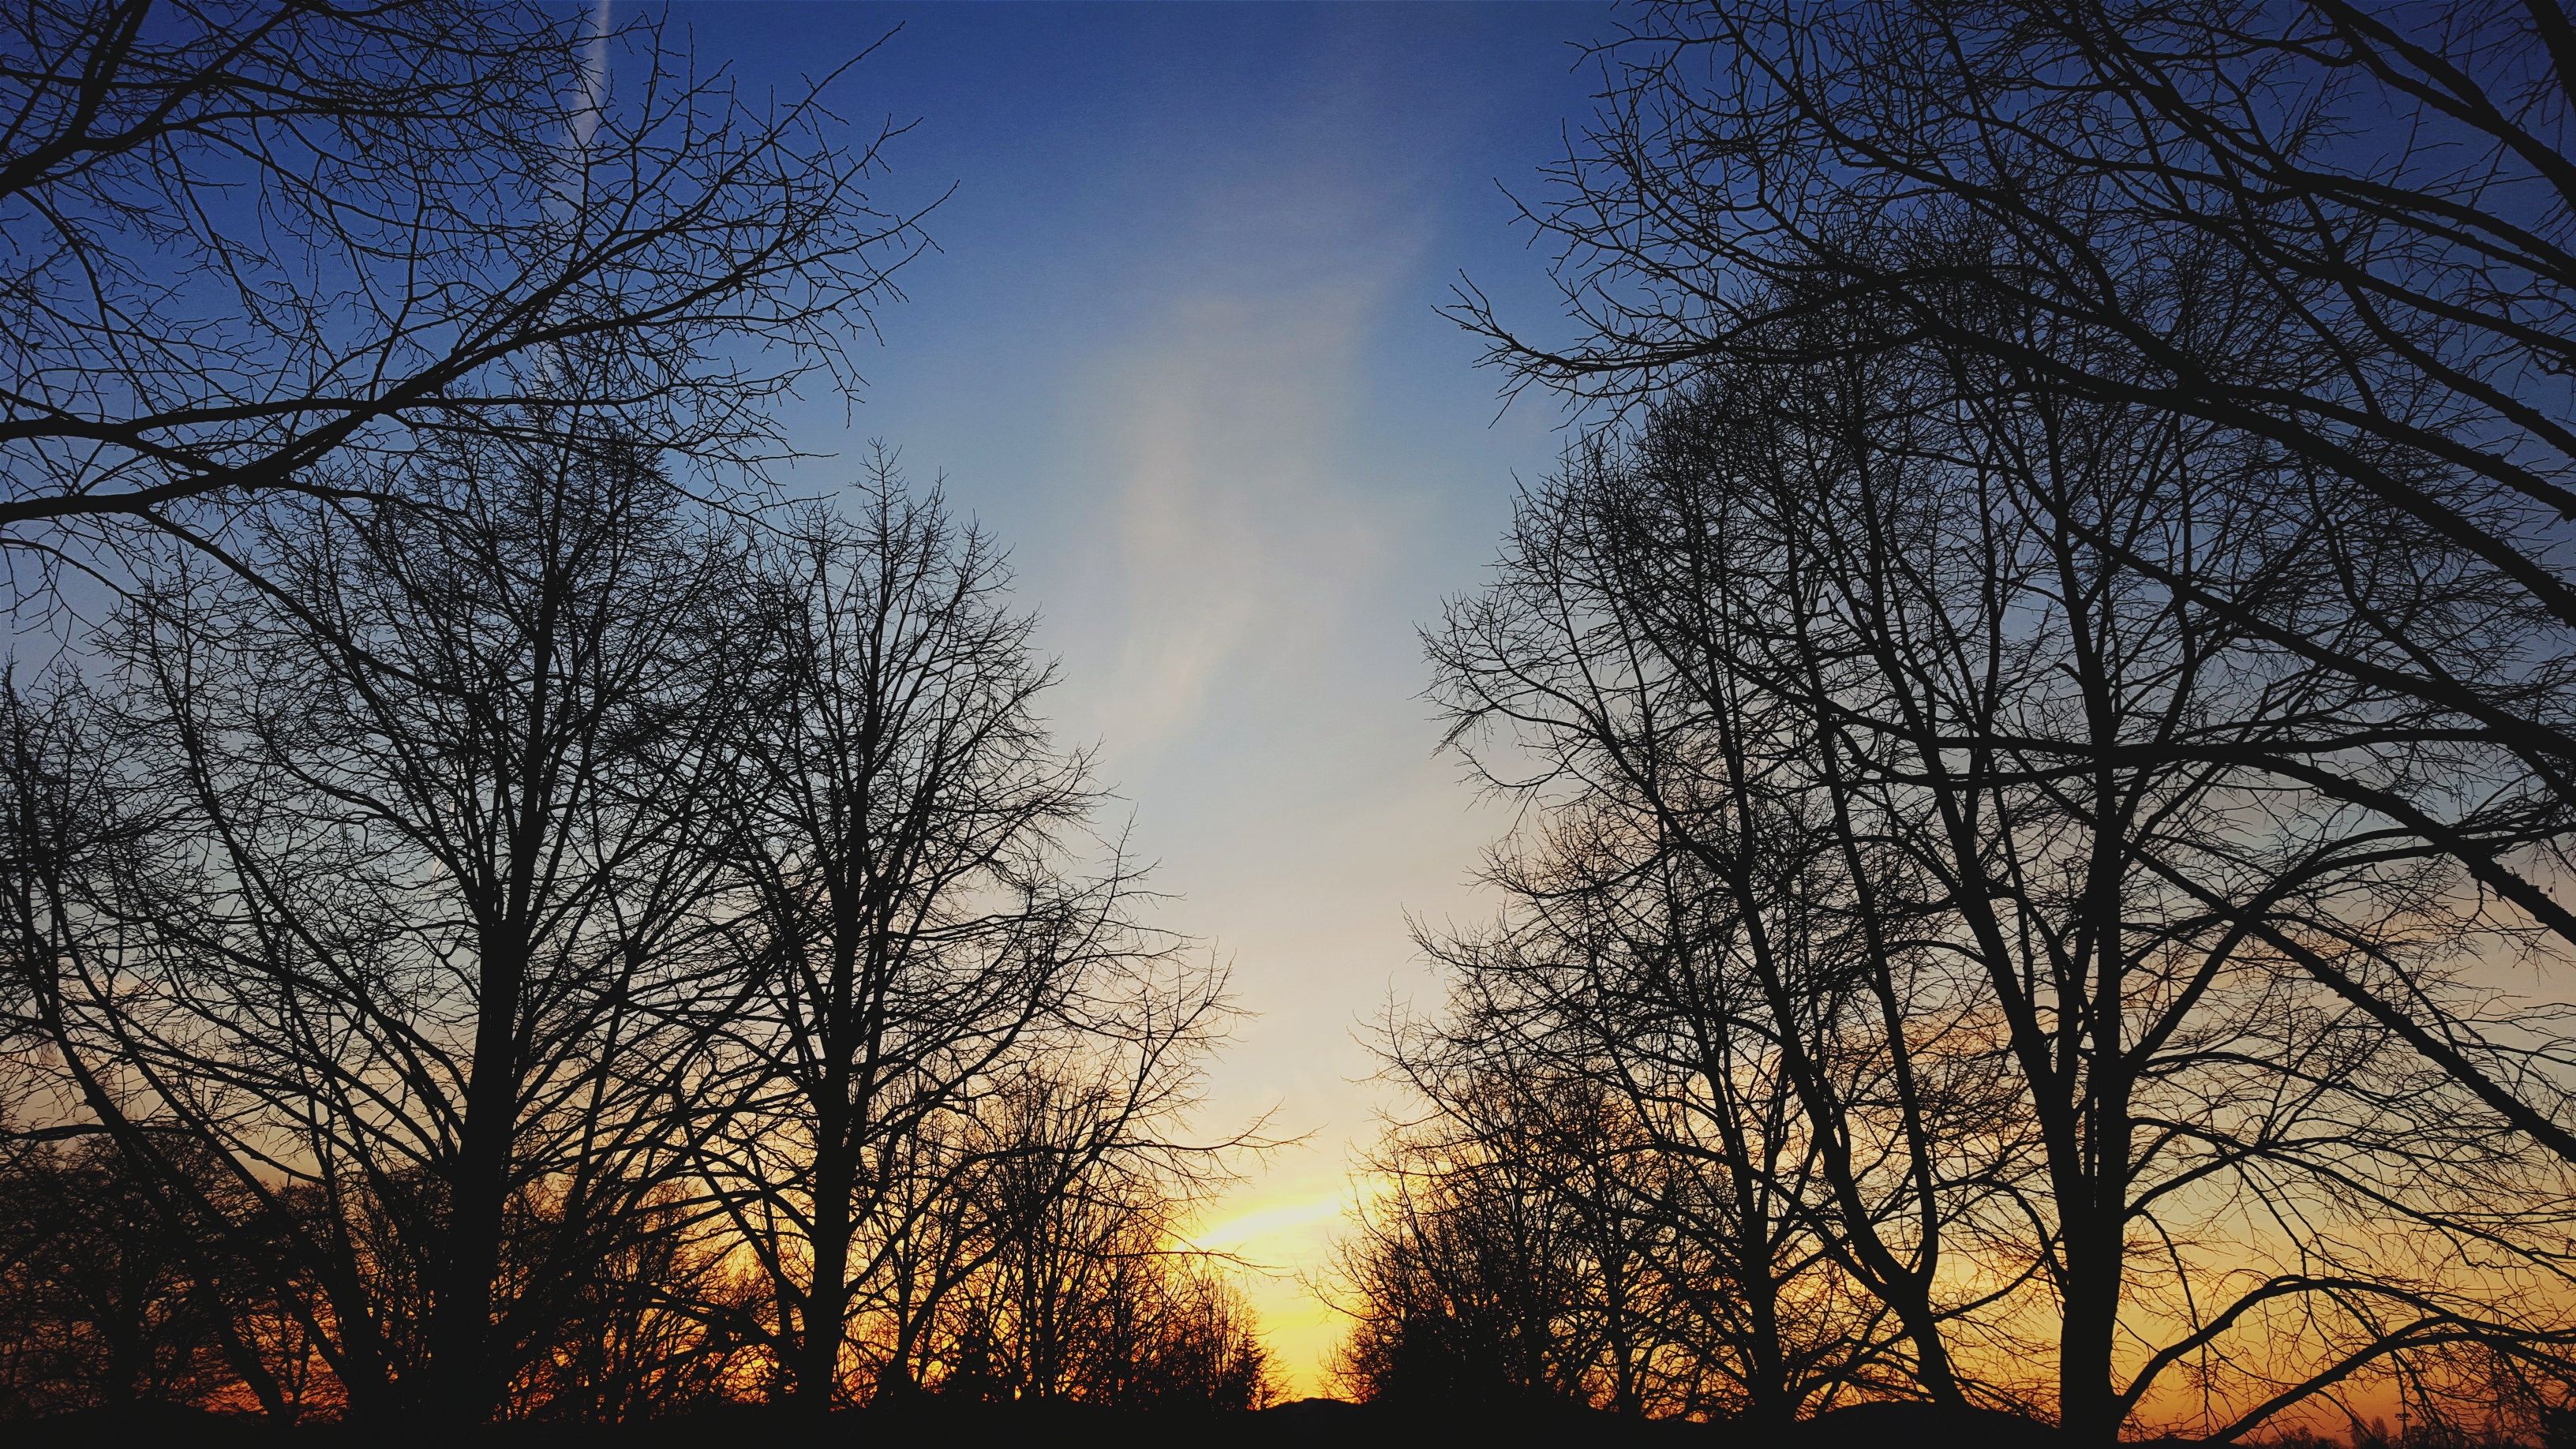
tree, nature, branch, cloud, sky, sun, sunrise, sunset, sunlight, morning, dawn, atmosphere, dusk, evening, astronomical object, atmospheric phenomenon, woody plant